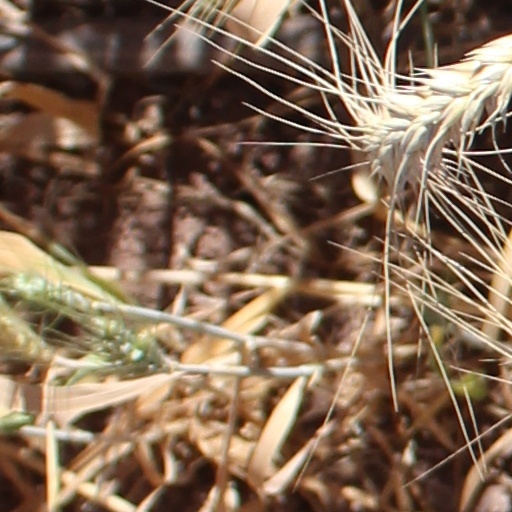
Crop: wheat